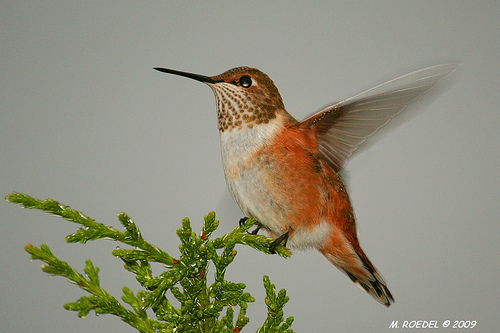
this bird has a thin, elongated beak with noticeable spotting pattern covering the head.
a small sized bird that has tones of brown all over and a very long and narrow pointed billa small hummingbird with a very long beak, red, brown and white speckled throat, white and orange belly, and additionally has orange, brown and white feathers covering the rest of its body in a unique pattern.
the bird has a black beak and a orange and brown body
this small bird has a white belly, a brown crown and a long, pointed beak.
this bird has wings that are red and brown and has a white body
this bird is red with white and has a long, pointy beak.
the bird has a skinny black bill and a grey belly with amber back.
a bird with a white belly, orange undertail coverts and orange side.
this bird has a long, thin black beak, a white breast, and brown and white head.
Species: Rufous Hummingbird